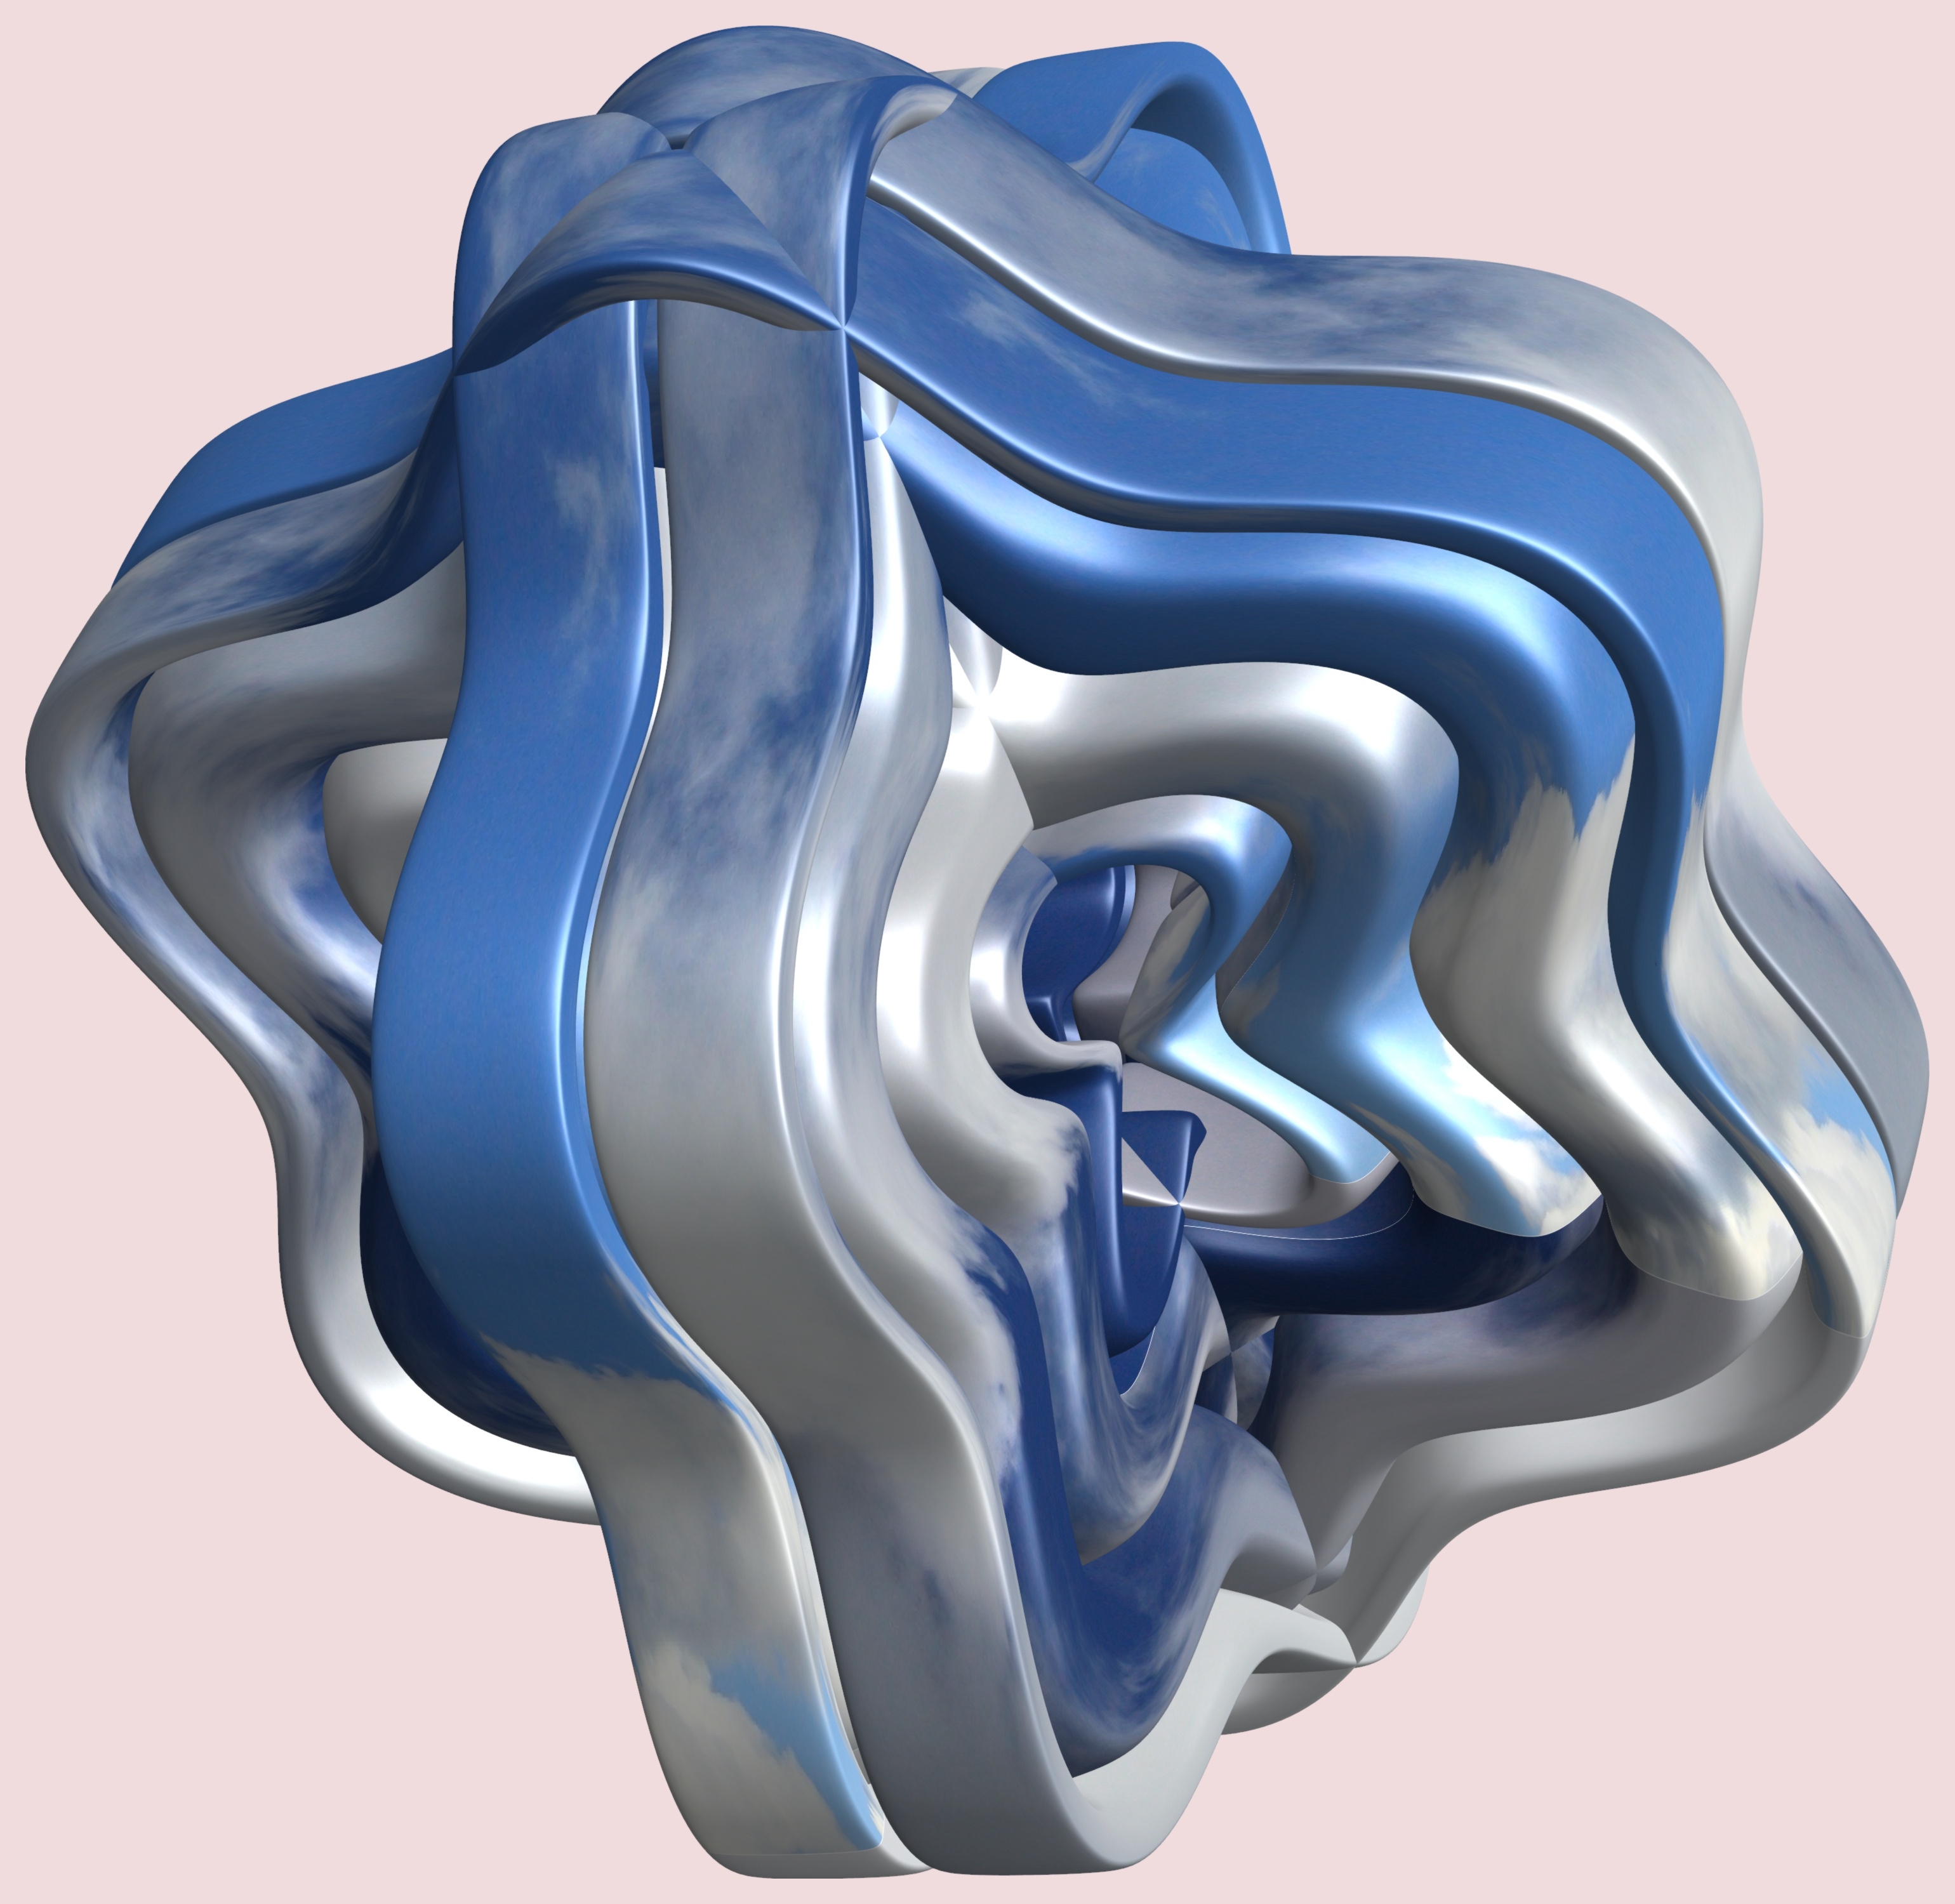
hand, structure, texture, pattern, ear, arm, human body, product, illustration, design, symmetry, 3d, graphic, organ, tooth, torus, mathematica, cg, parametricplot3d, code, program, algorithm, mapping